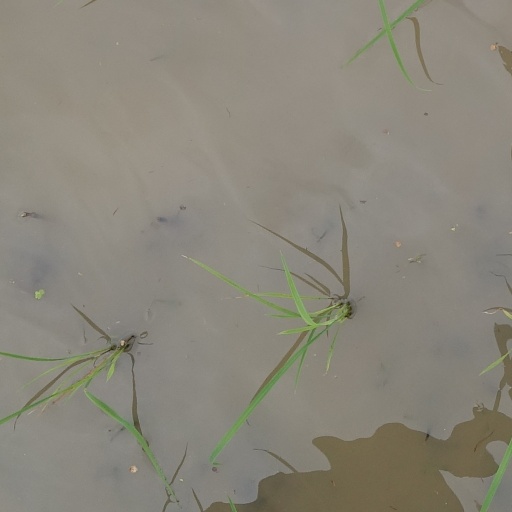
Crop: rice